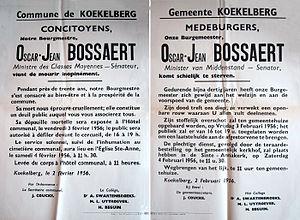
Affiche annonçant le décés d'Oscar Bossaert.
Oscar Bossaert est un footballeur et industriel belge, dirigeant de la biscuiterie-chocolaterie Victoria, président de la Confédération de l’alimentation belge, bourgmestre de la commune de Koekelberg, sénateur et ministre des Classes moyennes.